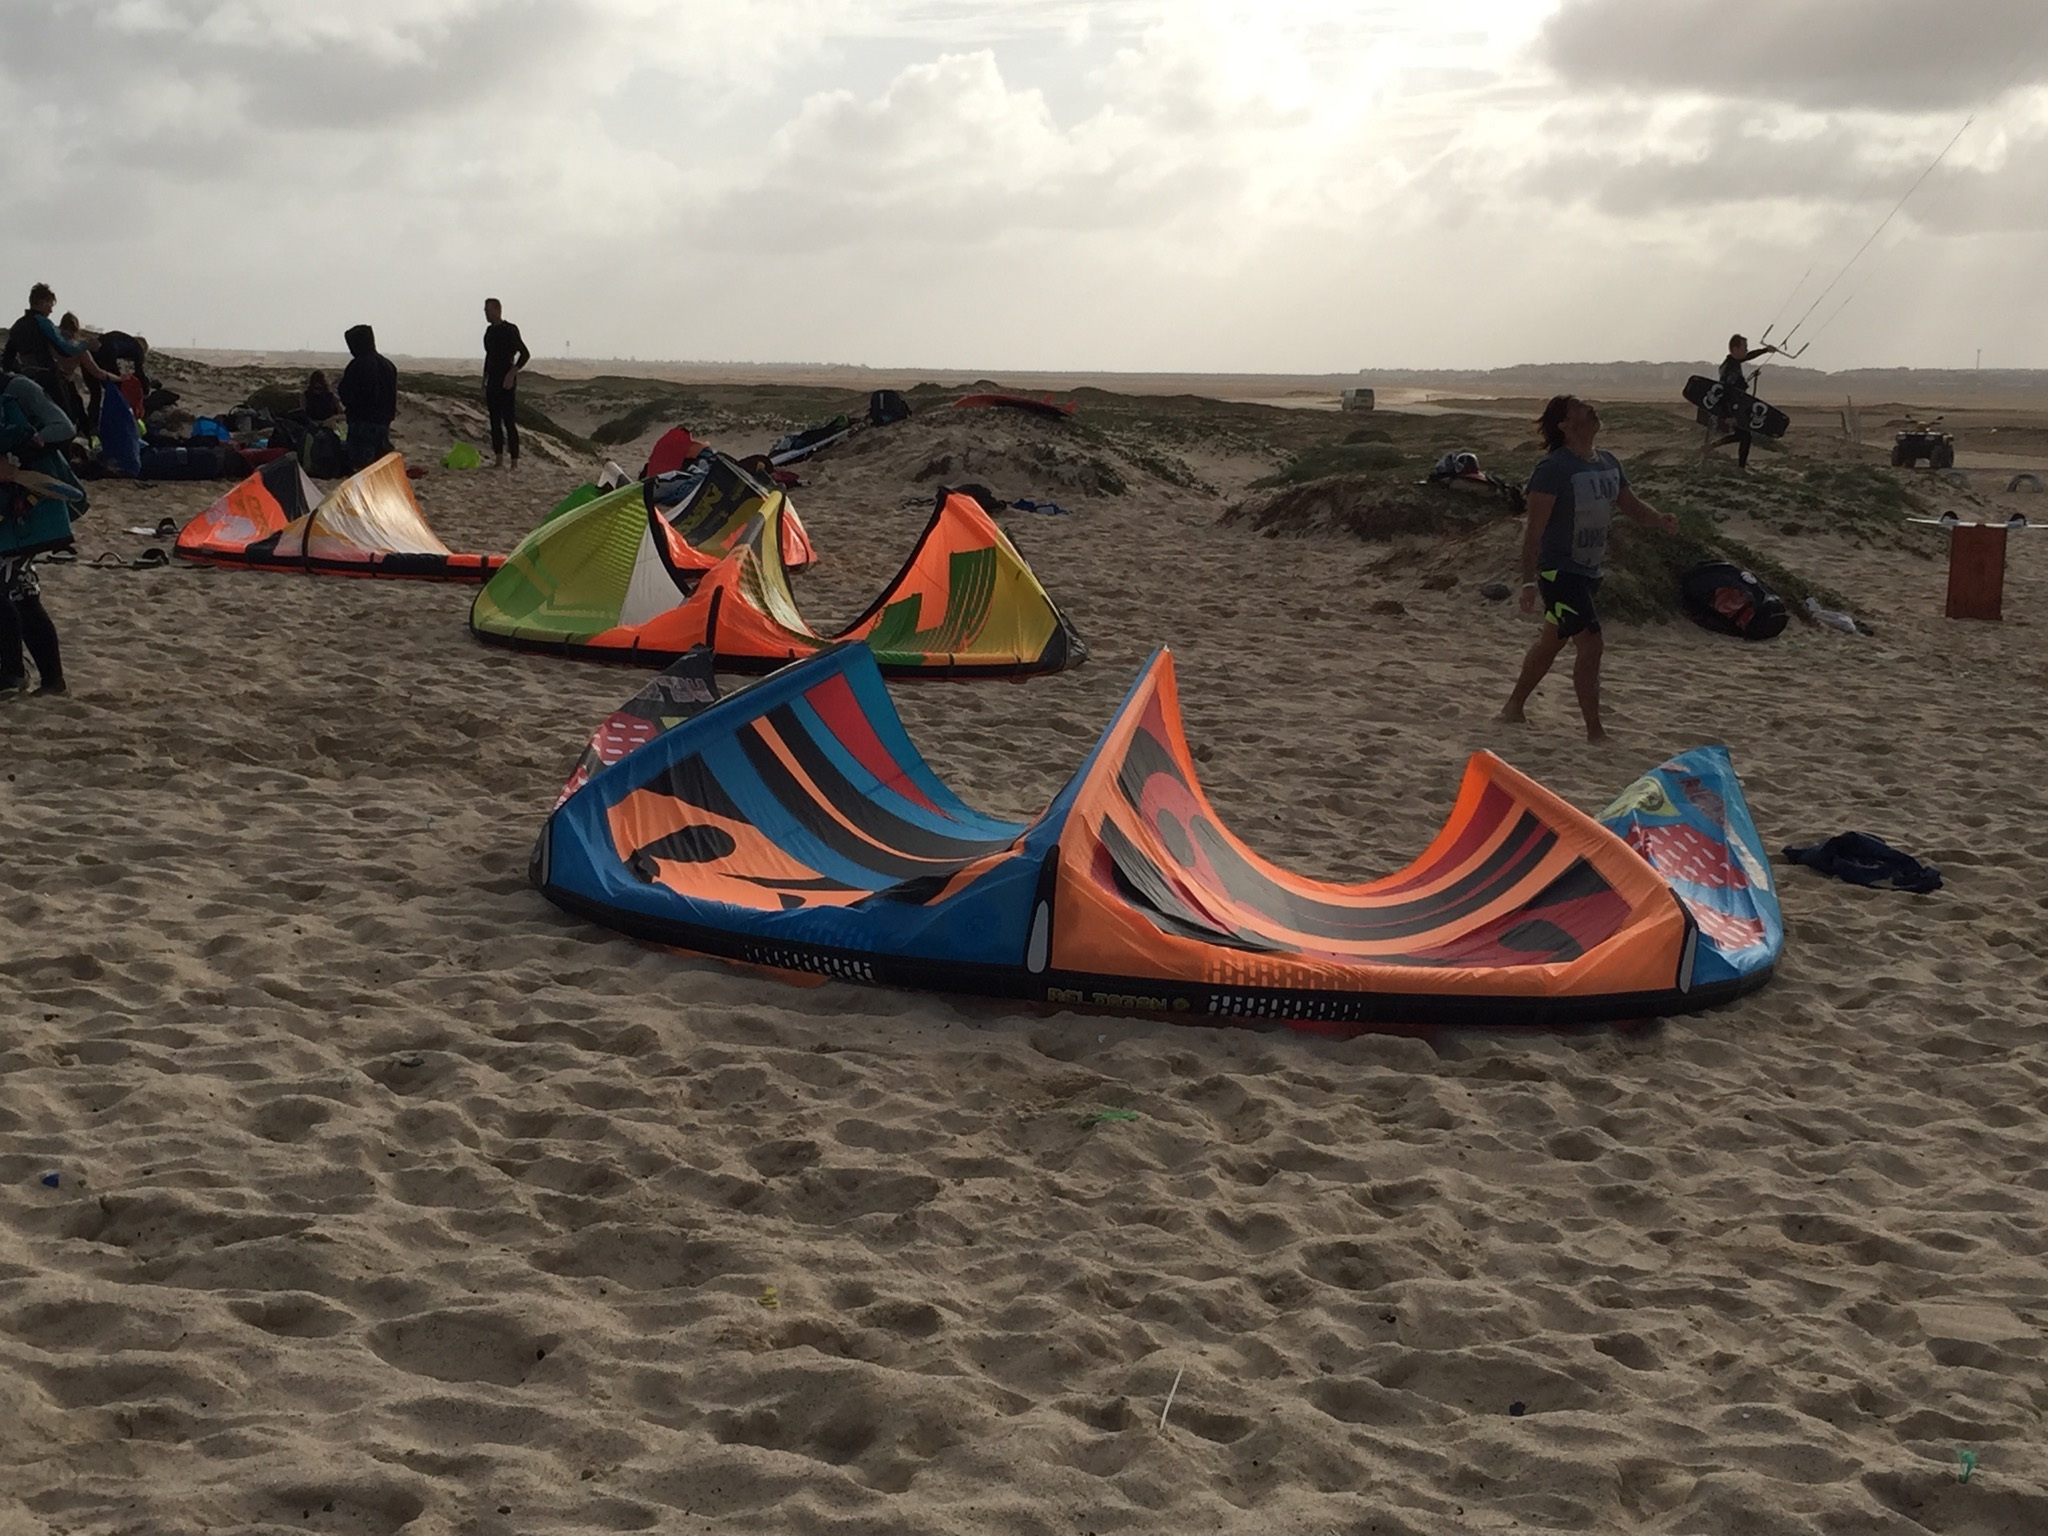
beach, sea, outdoor, sand, boat, wave, wind, summer, recreation, orange, paddle, vehicle, kite, sailing, freedom, colorful, kayak, toy, fun, happiness, sports, boating, windsurfing, watercraft, sea kayak, surfing equipment and supplies